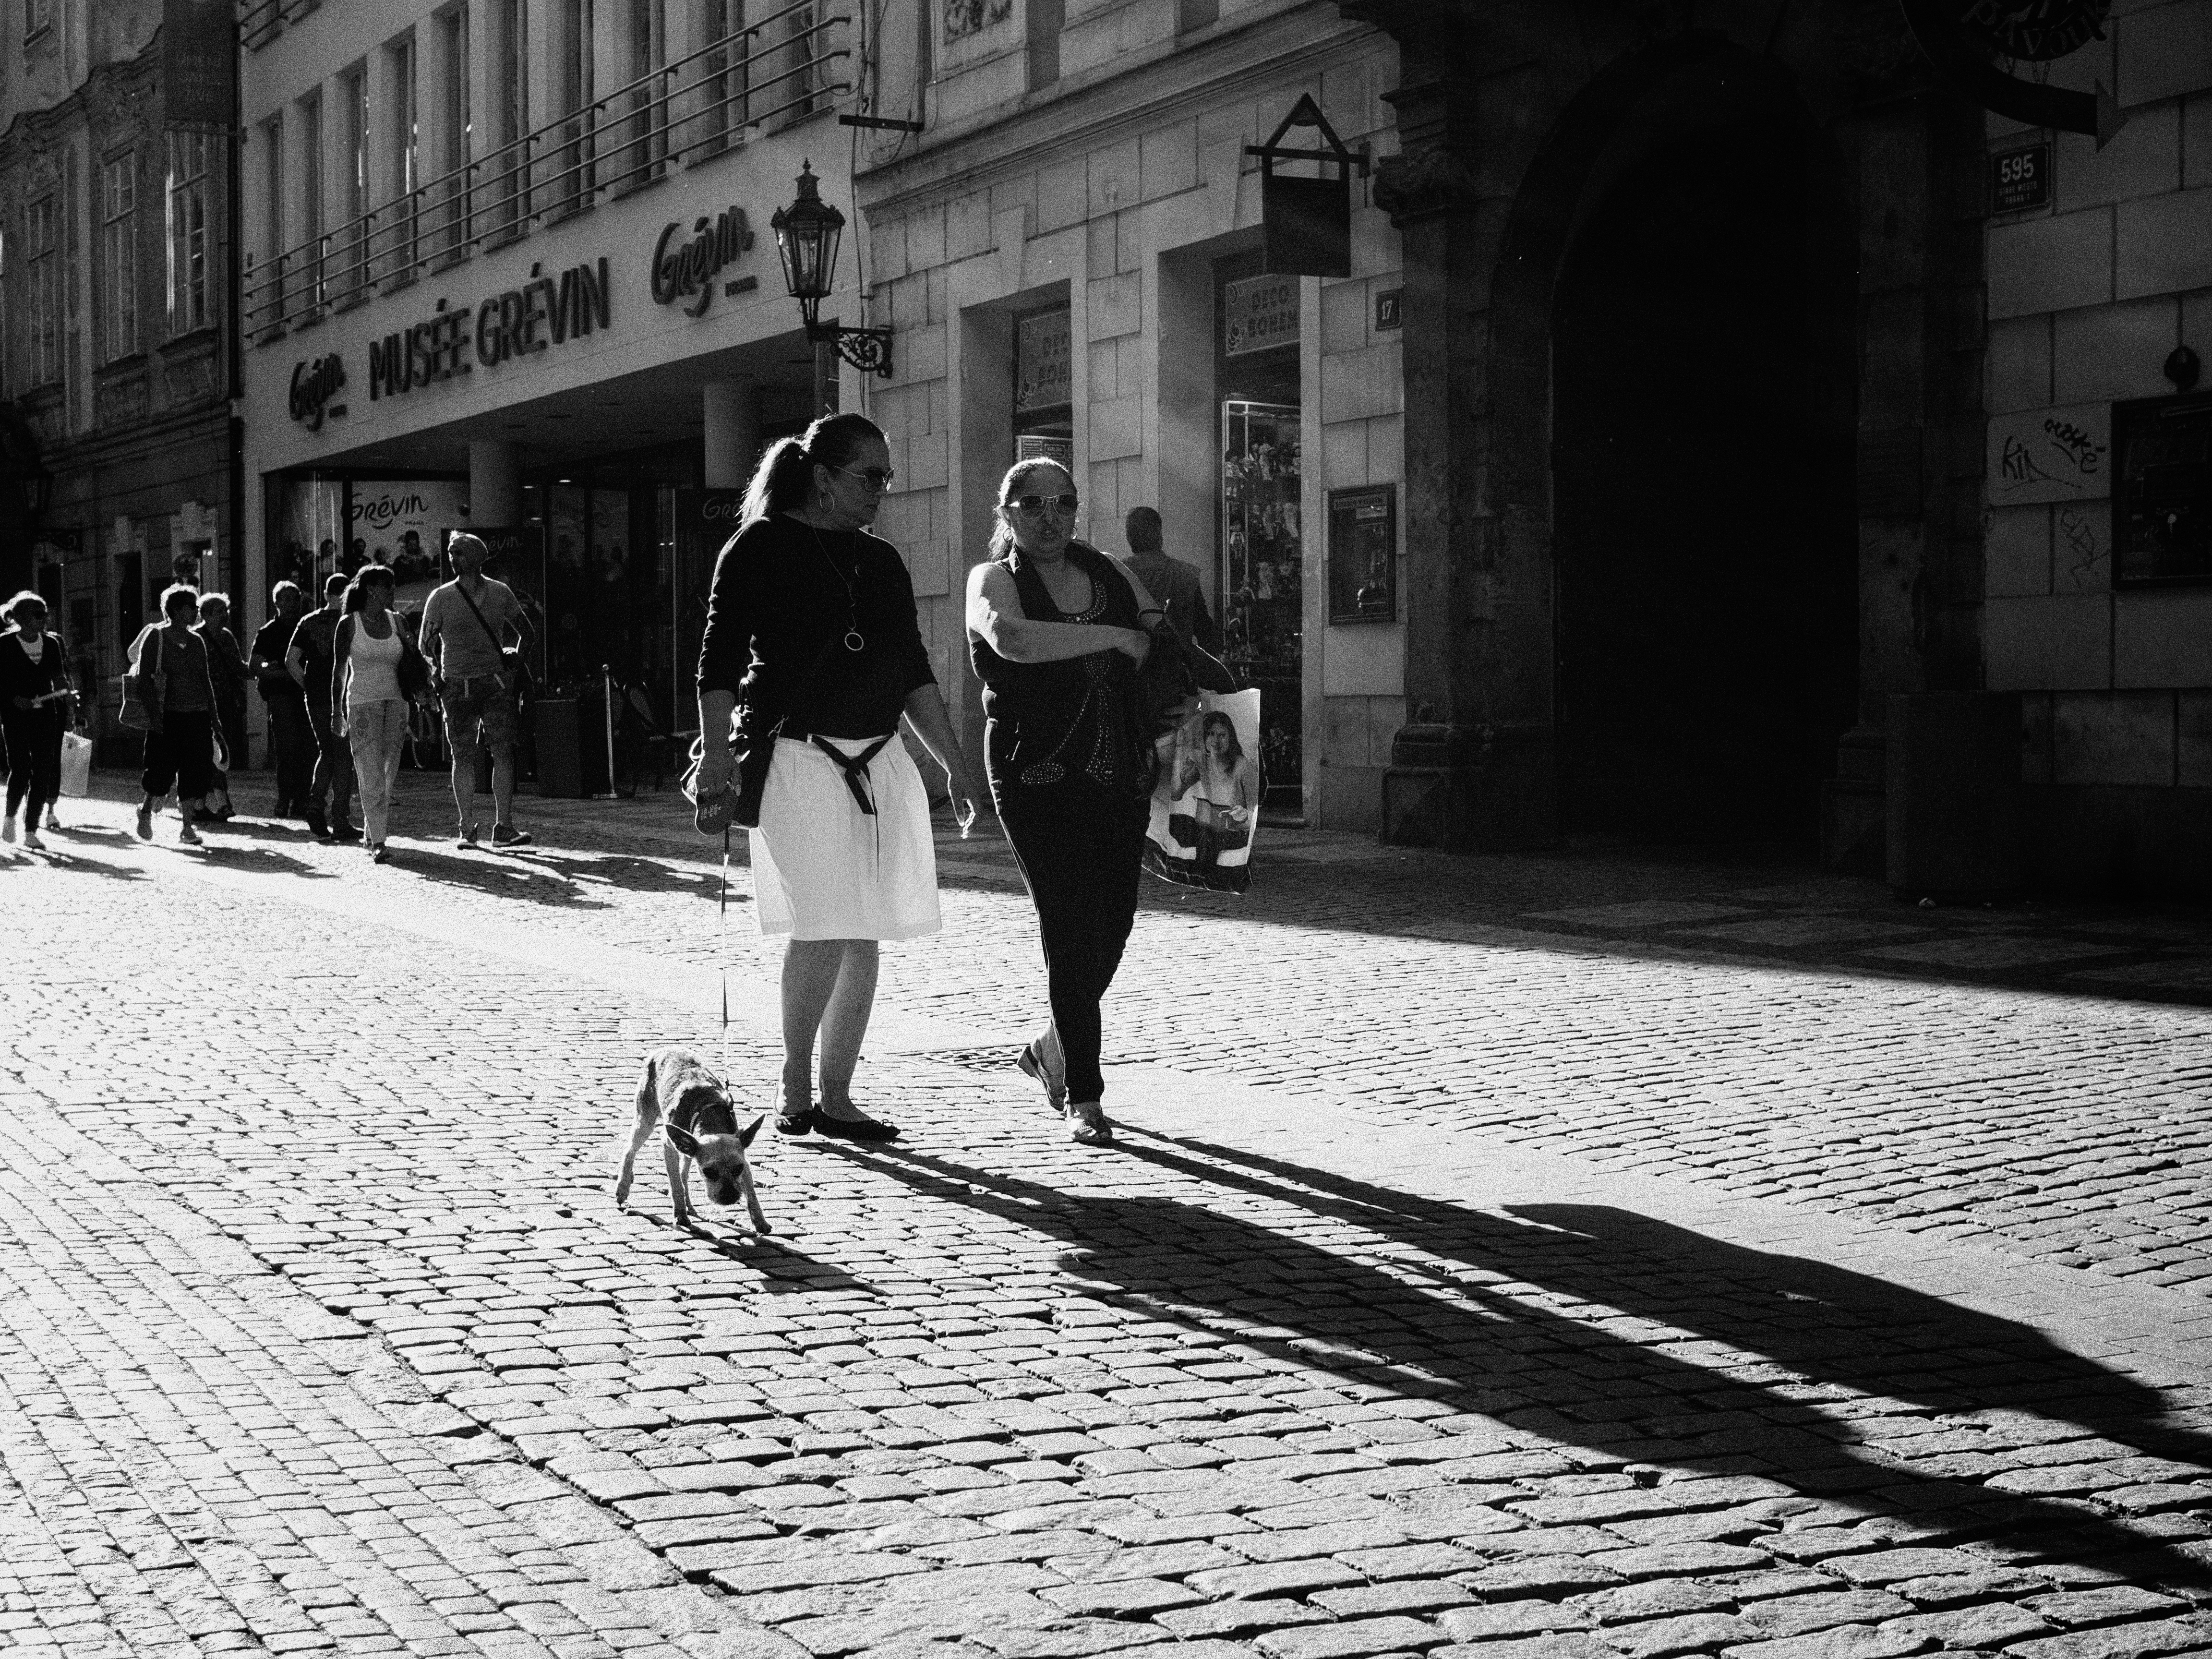
pedestrian, walking, winter, light, black and white, people, road, white, street, camera, photography, dog, lens, prague, black, monochrome, streetphotography, flickr, bw, blackandwhite, candid, creativecommons, moments, infrastructure, olympus, photograph, snapshot, noiretblanc, prime, scene, streetphoto, faces, vsco, menschen, omdem1, skancheli, urbanarte, urbanlifeinmetropolis, schalkandreas, noiretblac, monochrome photography